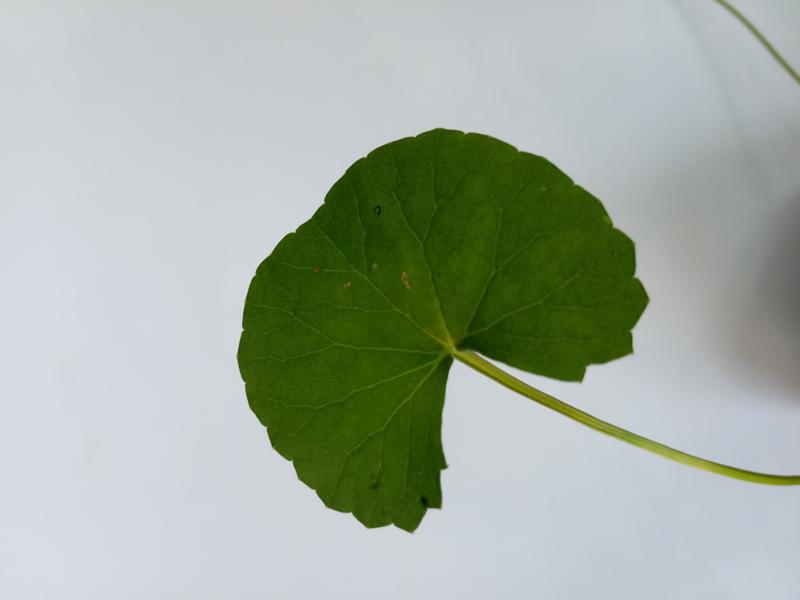
Weed species: Centella asiatica